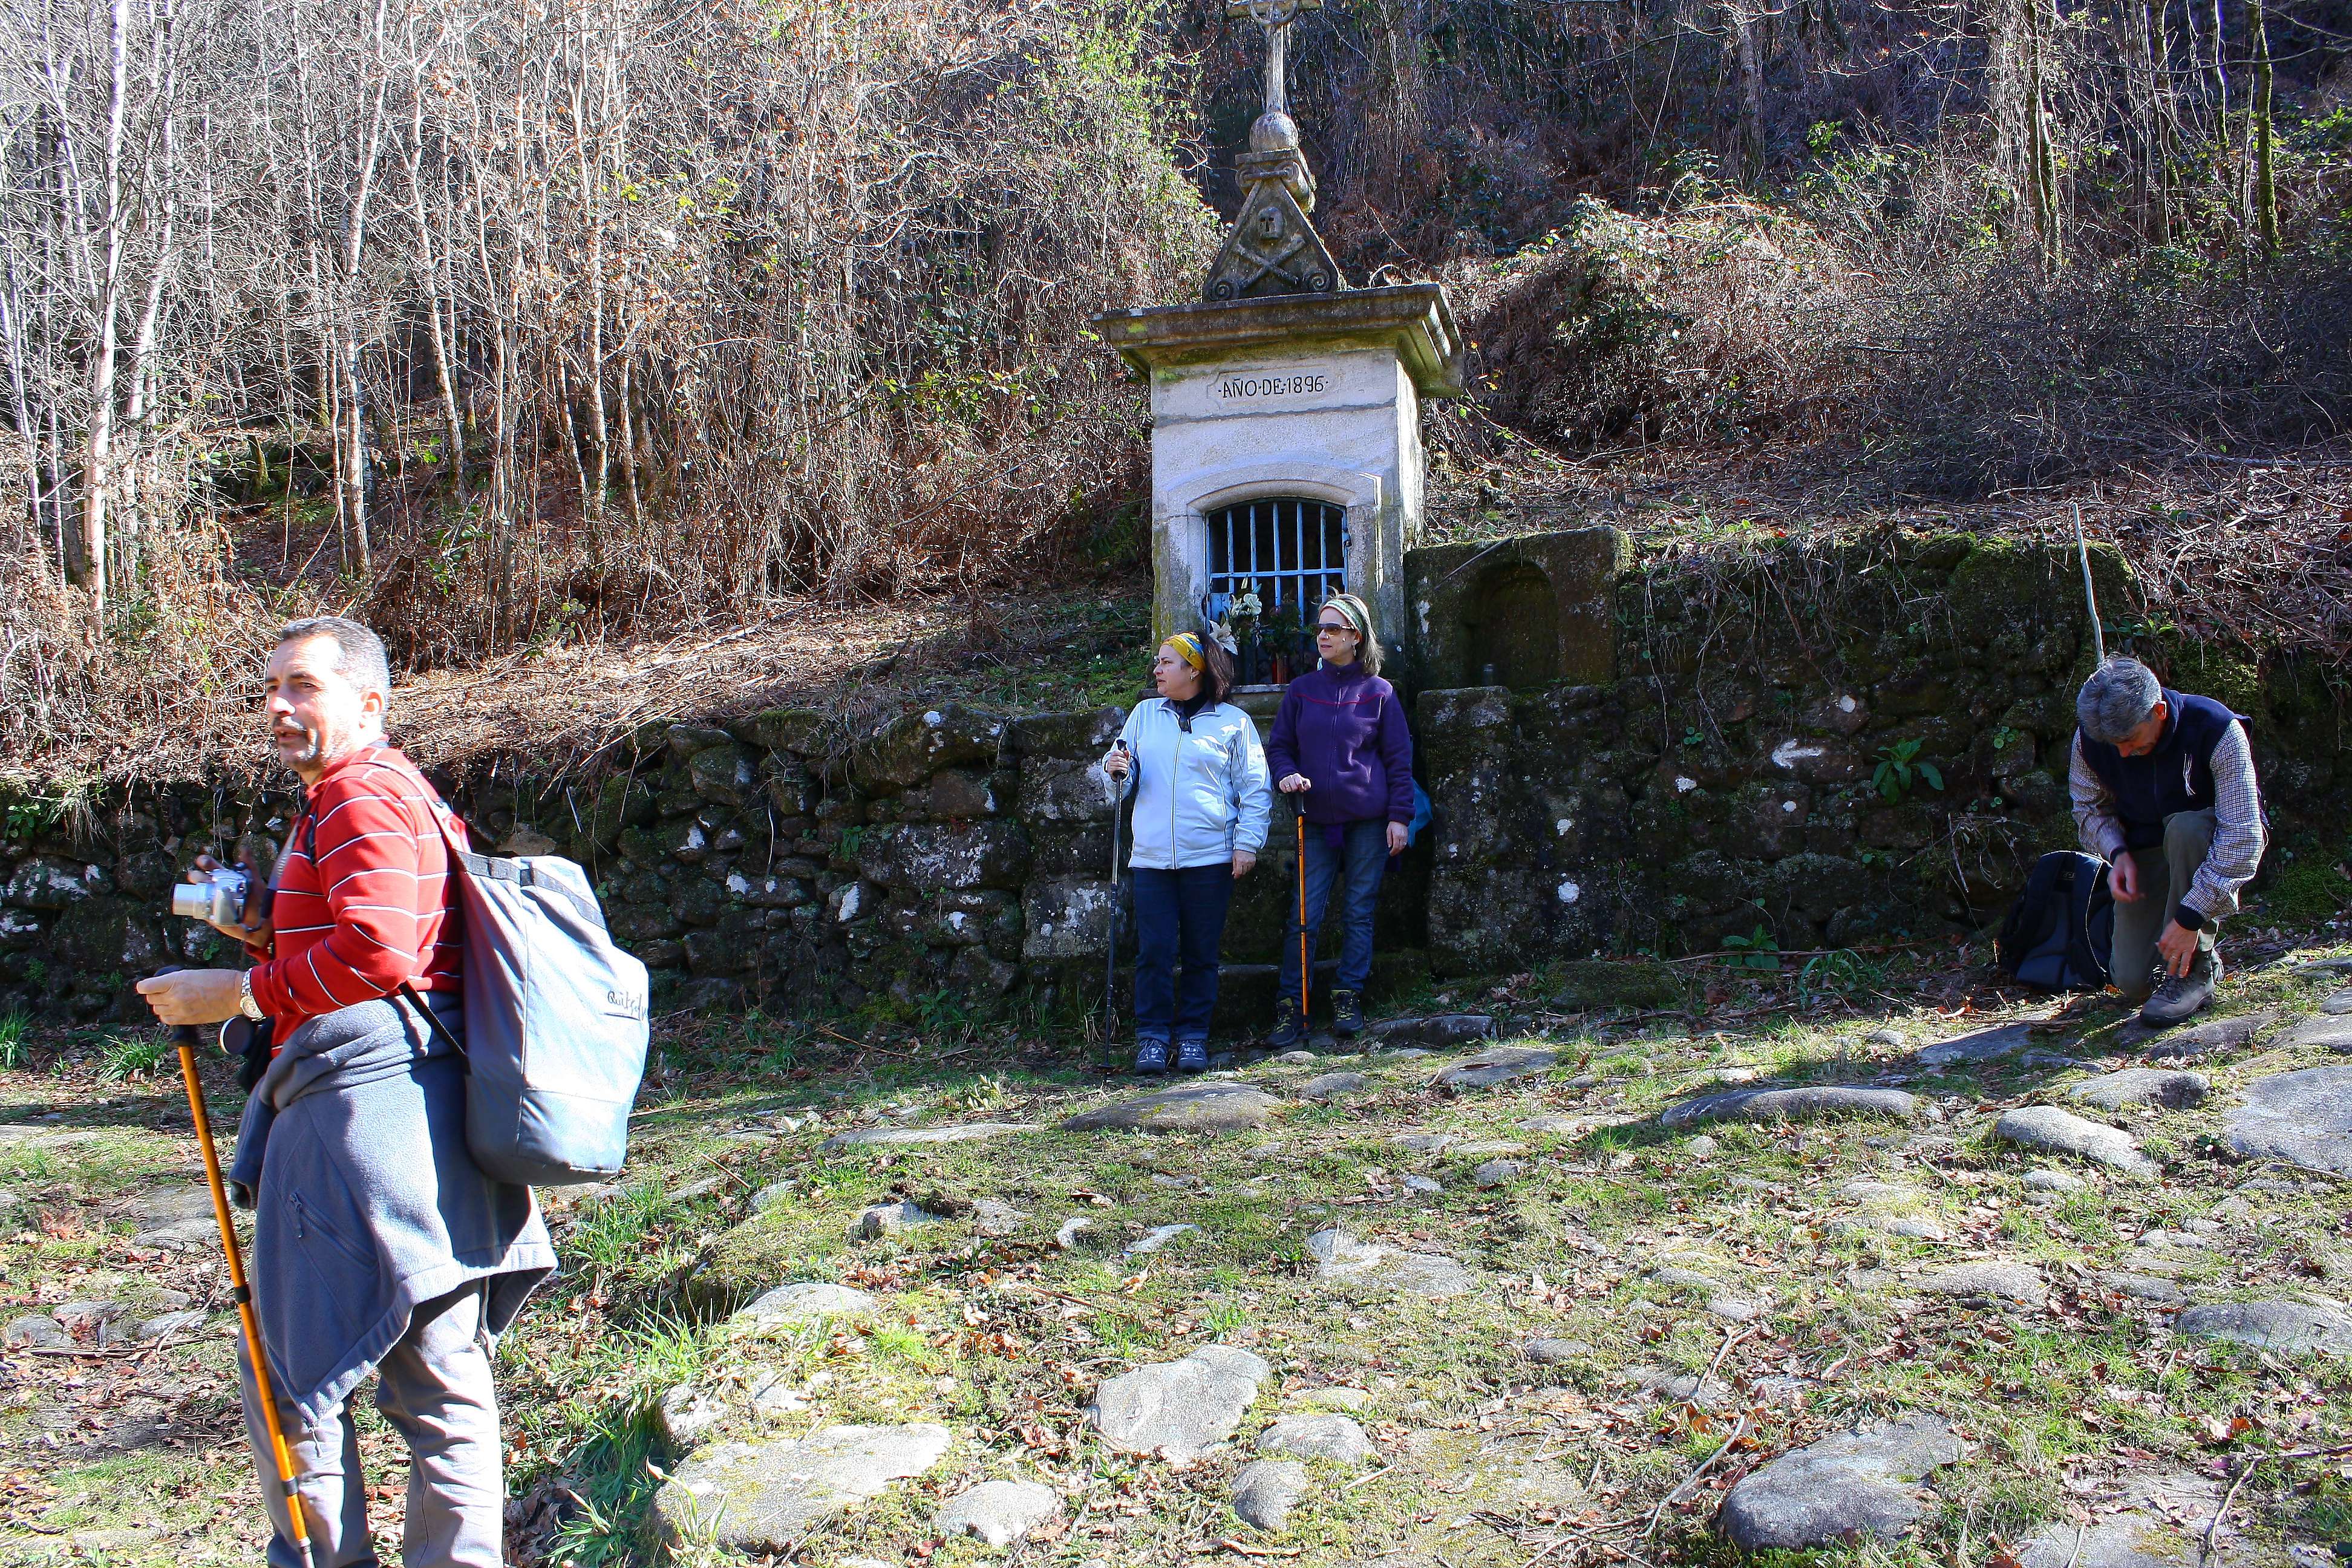
forest, wilderness, walking, hiking, trail, adventure, geology, backpacking, ggl1, barbeira, riobarbeirarutadaliberdadealamapontevedragaliciacanoneos1000d